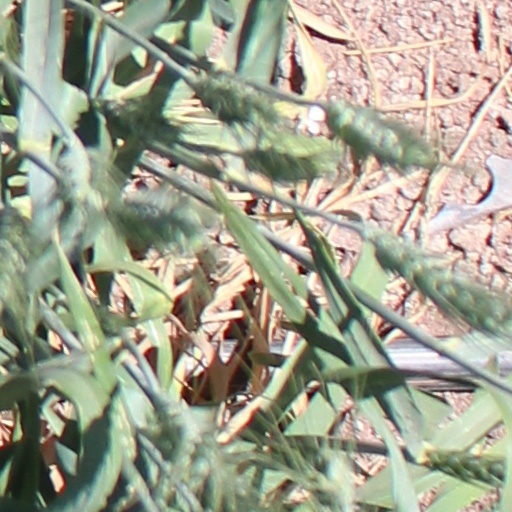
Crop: wheat